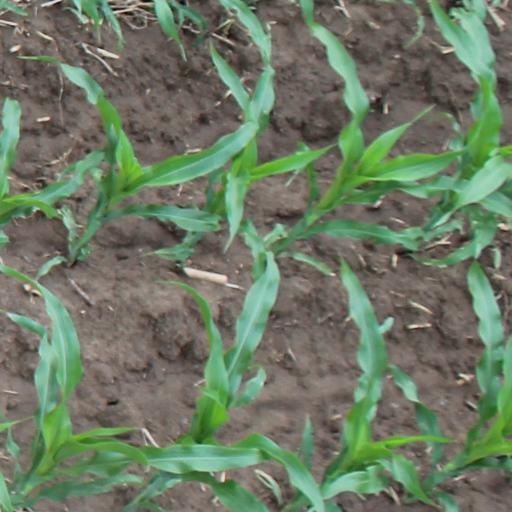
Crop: maize; corn